Gibraltar

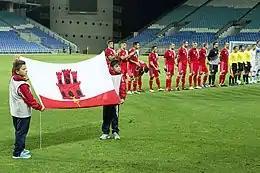
The Gibraltar national football team lining up in their first official match, against Slovakia, in 2013

The culture of Gibraltar reflects Gibraltarians' diverse origins. While there are Spanish (mostly from nearby Andalusia) and British influences, the ethnic origins of most Gibraltarians are not confined to these ethnicities. Other ethnicities include Genoese, Maltese, Portuguese, and German. A few other Gibraltar residents are Jewish of Sephardic origin, Moroccan, or Indians. British influence remains strong, with English being the language of government, commerce, education and the media.